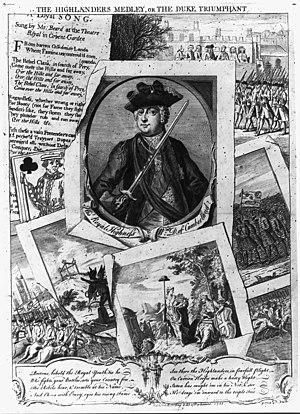
William Augustus de Cumberland est un général britannique, membre de la famille royale britannique.